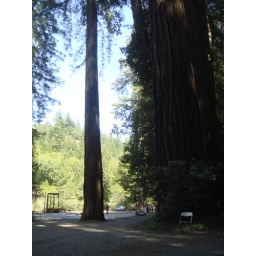
A person walking in the distance shows the awesome size of these trees